A Perfect Fit (2021 film)

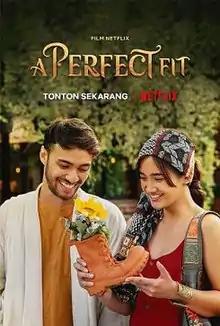

A Perfect Fit is a 2021 Indonesian film directed by Hadrah Daeng Ratu, written by Garin Nugroho and starring Nadya Arina, Refal Hady and Giorgino Abraham.